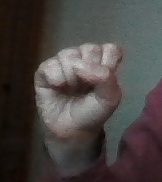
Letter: saad